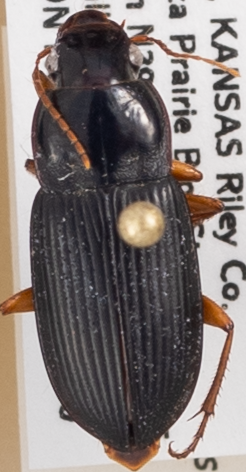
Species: Harpalus pensylvanicus
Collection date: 2018-08-30
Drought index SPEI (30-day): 1.514
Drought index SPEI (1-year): -1.834
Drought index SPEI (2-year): -1.082